Felliscliffe

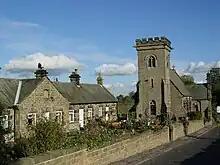
Chapel of Ease

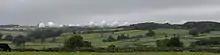
RAF Menwith Hill radar station, part of which lies in Feliscliffe

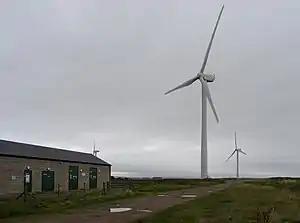
Knabs Ridge Wind Farm

Felliscliffe is a civil parish in North Yorkshire, England, in Nidderdale. The population of the civil parish at the 2011 census was 283. The principal settlement in the parish is the village of Kettlesing, and the parish also includes the hamlet of Swincliffe.